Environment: real
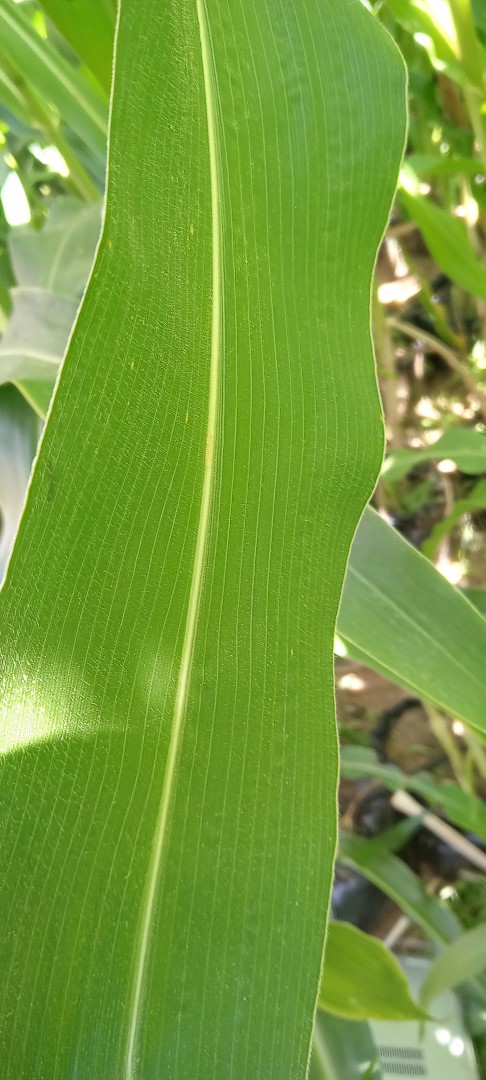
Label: healthy